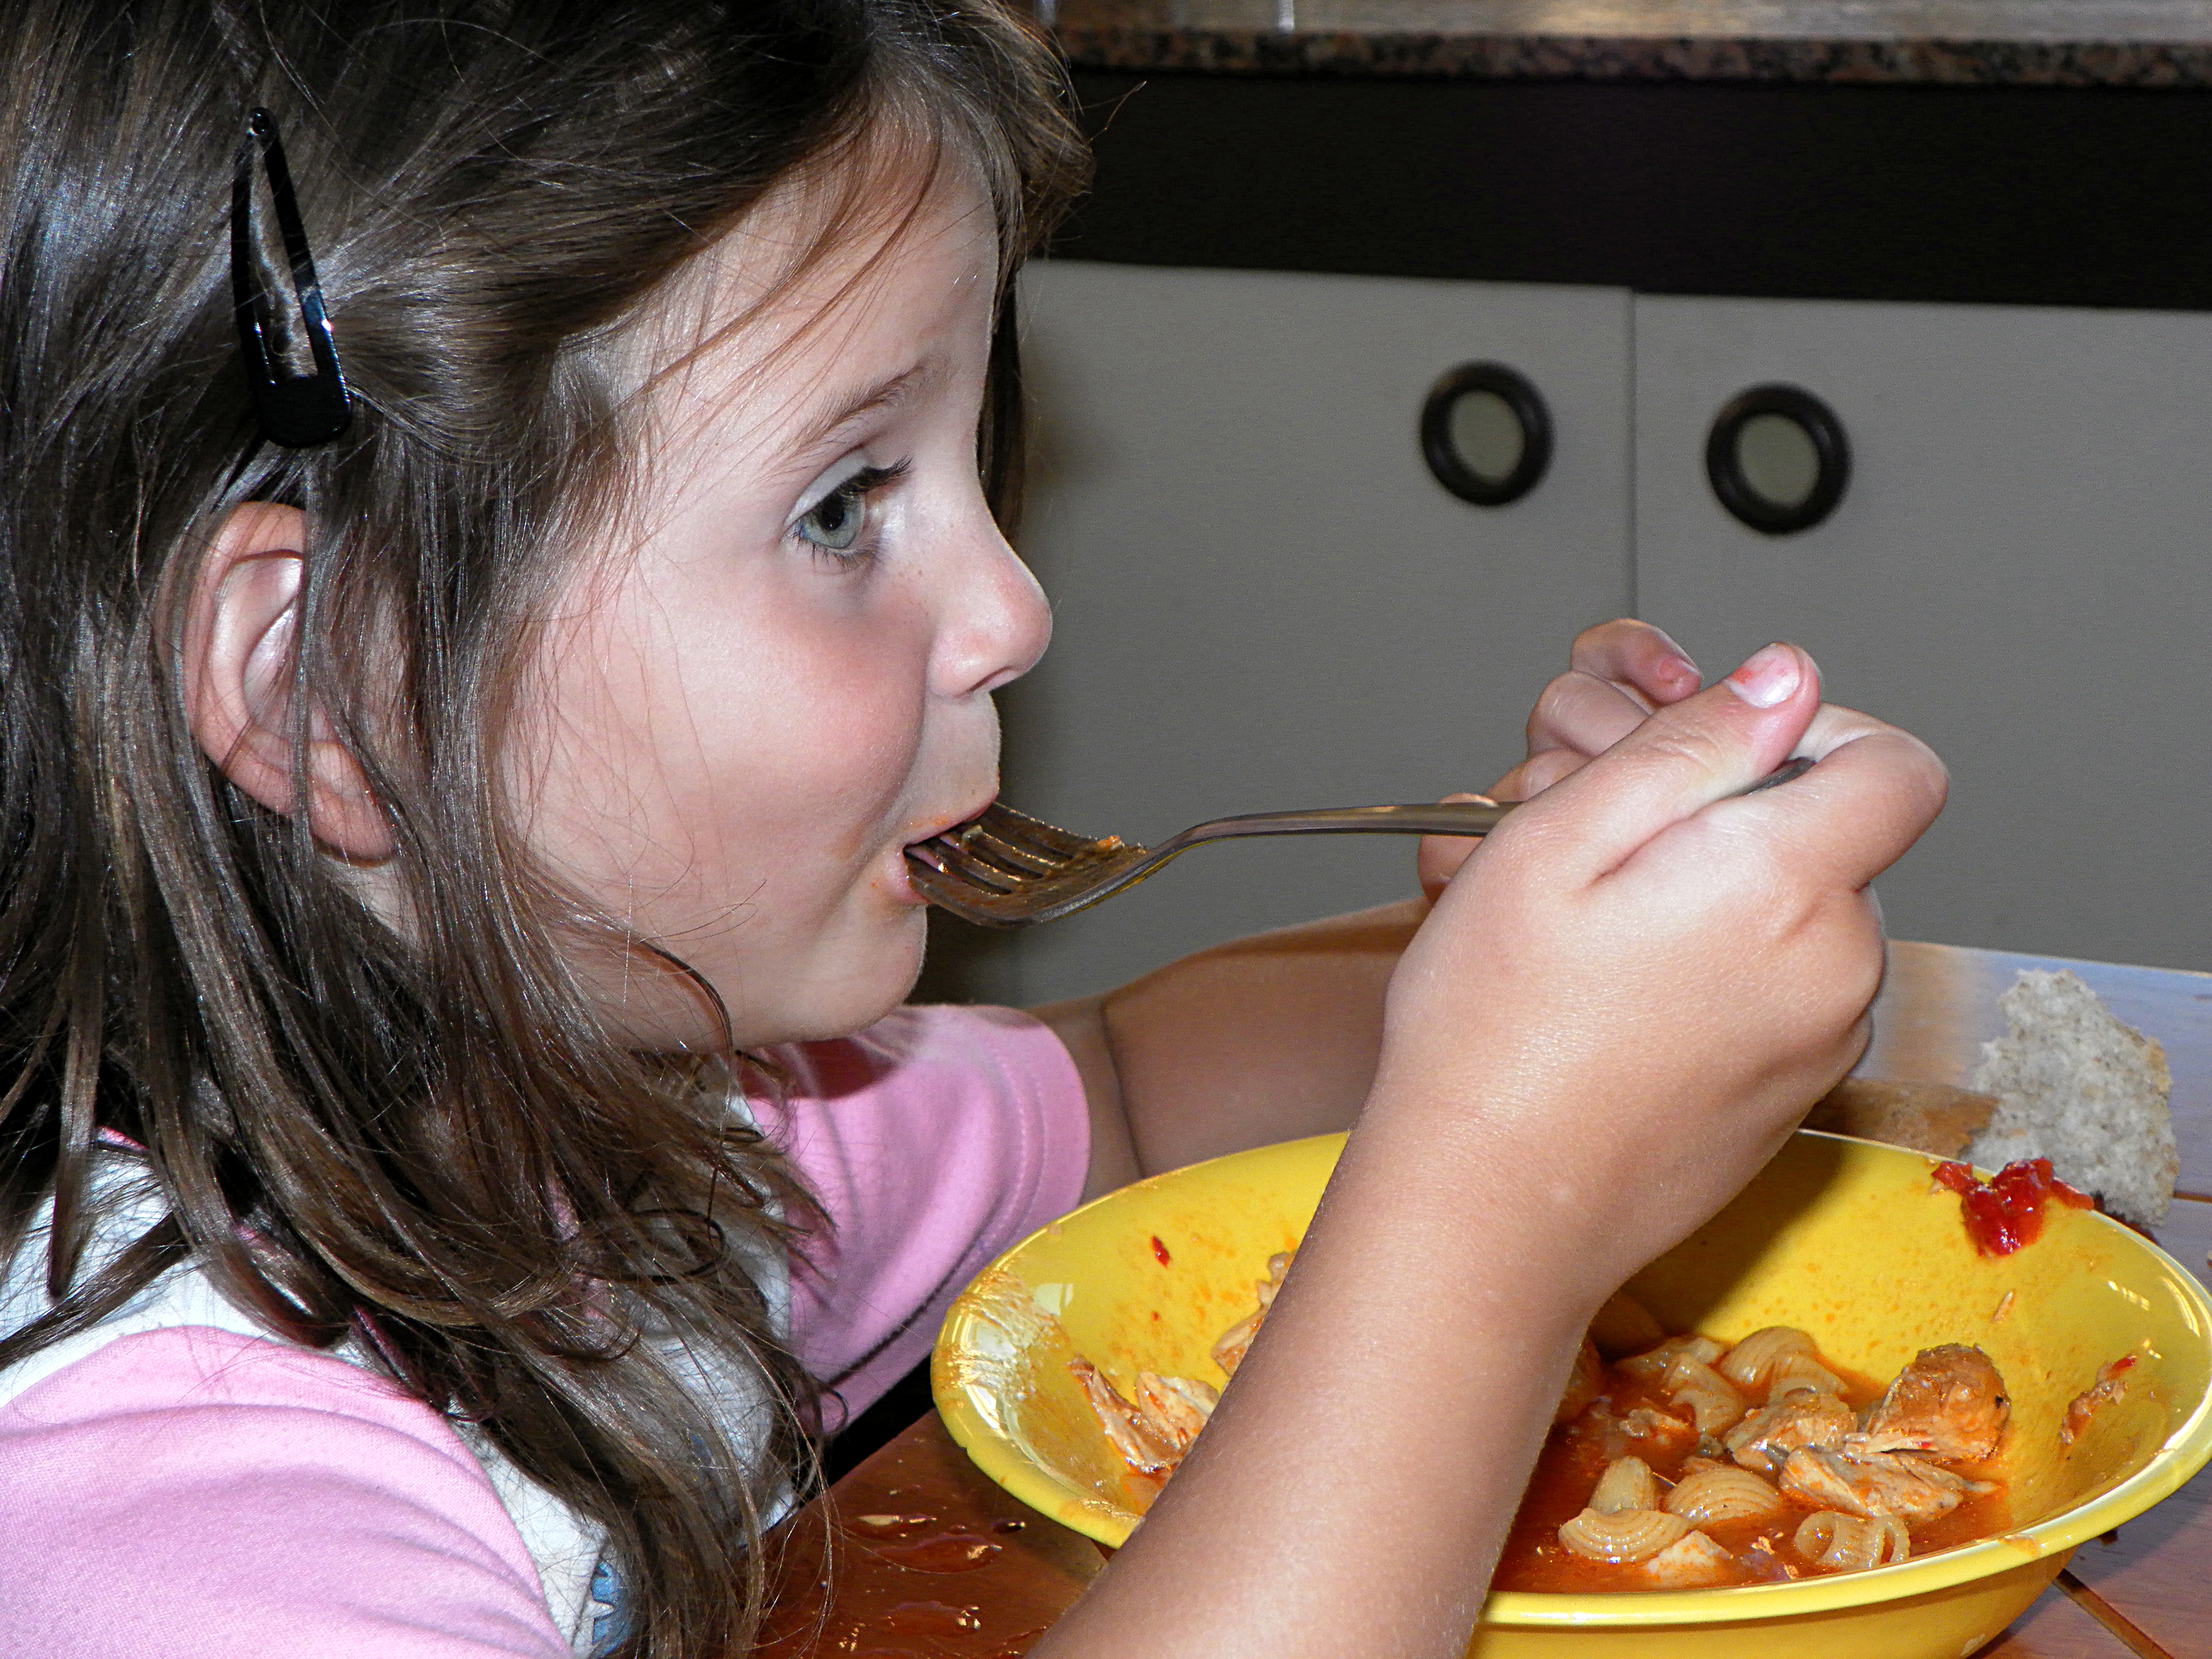
person, food, produce, child, mouth, human body, eating, toddler, organ, sweetness, ggl1, gphoto, noa, sense, human action